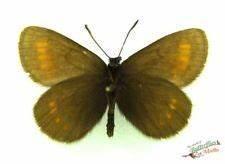
butterfly